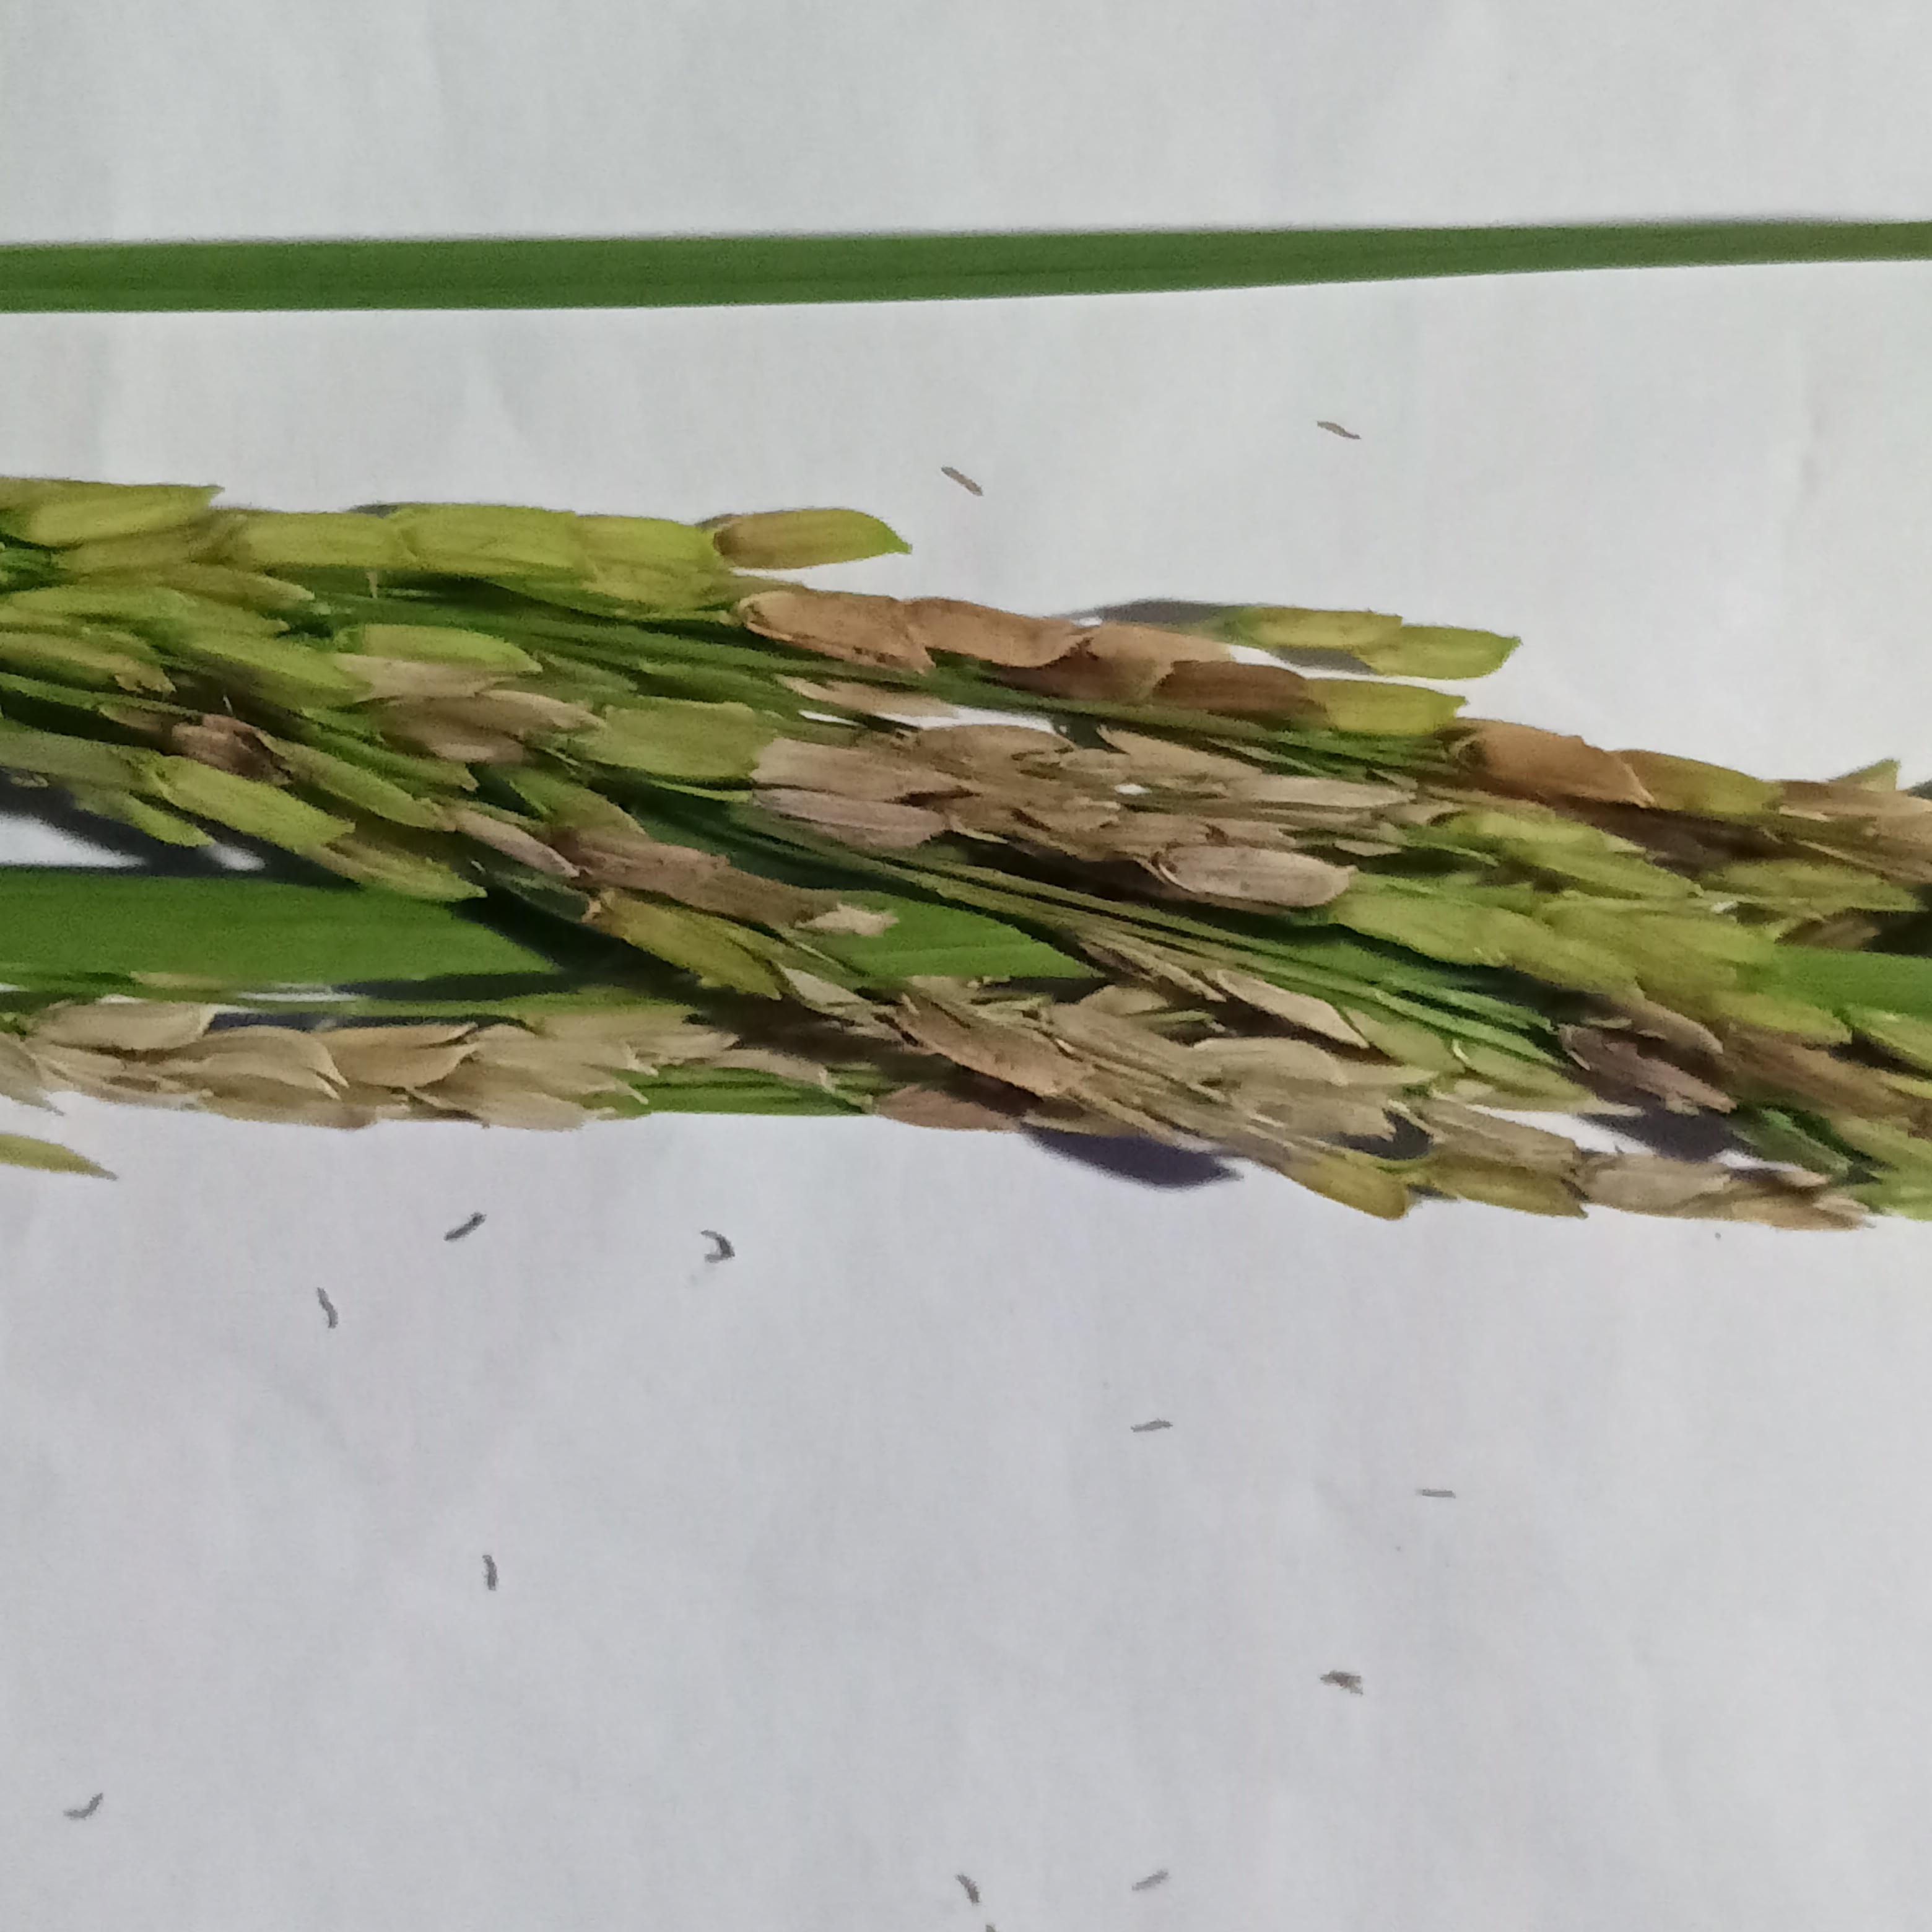
Label: Rice___Neck_Blast